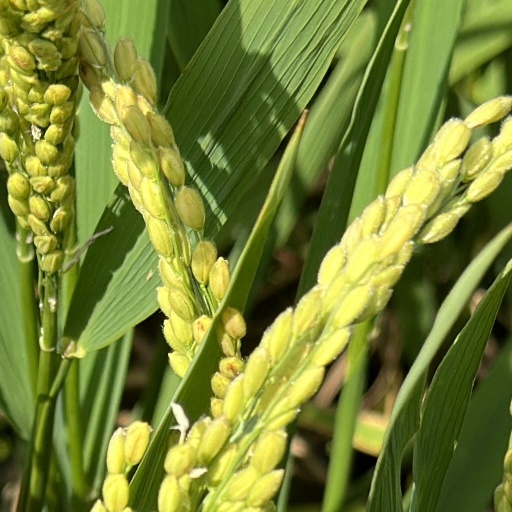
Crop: rice